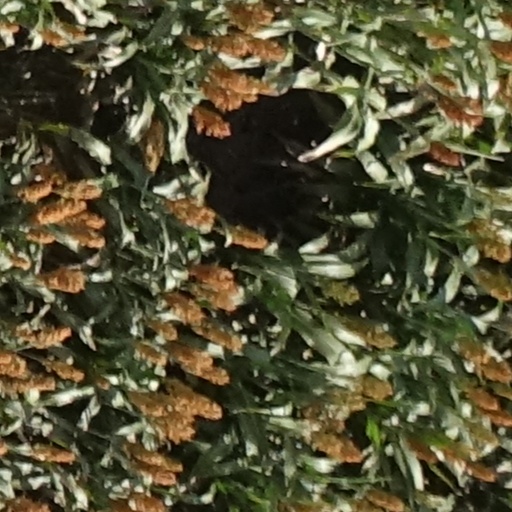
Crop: sorghum